Mahalaxmi Express

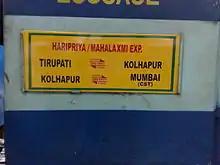

The 17411/17412 Mahalaxmi Express is an express train belonging to Indian Railways that runs between Mumbai and Kolhapur in India. It is a daily service. It operates as train number 17411 from Mumbai CSMT to Kolhapur SCSMT and as train number 17412 in the reverse direction. Before gauge conversion, this train ran in two sections, with Sectional Carriage interchanged at Pune & later at Miraj, with timeline